13th Republican People's Party Extraordinary Convention

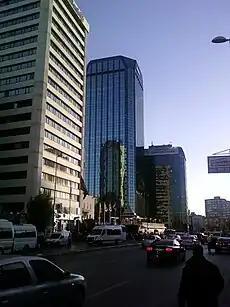
The Şişli Municipality in Istanbul, where Sarıgül served as mayor for three terms between 1999 and 2014

Initially prevented by Baykal's supporters from delivering his speech, Sarıgül was eventually allowed on stage, receiving boos from Baykal's supporters but applause from his own. In response to the allegations of corruption made by Baykal, Sarıgül responded by saying that he did not have a single judicial case opened against him and called on Baykal to consider the effects of such allegations on their children. He also recalled earlier events where Baykal was a strong supporter of Sarıgül's achievements as Mayor of Şişli.